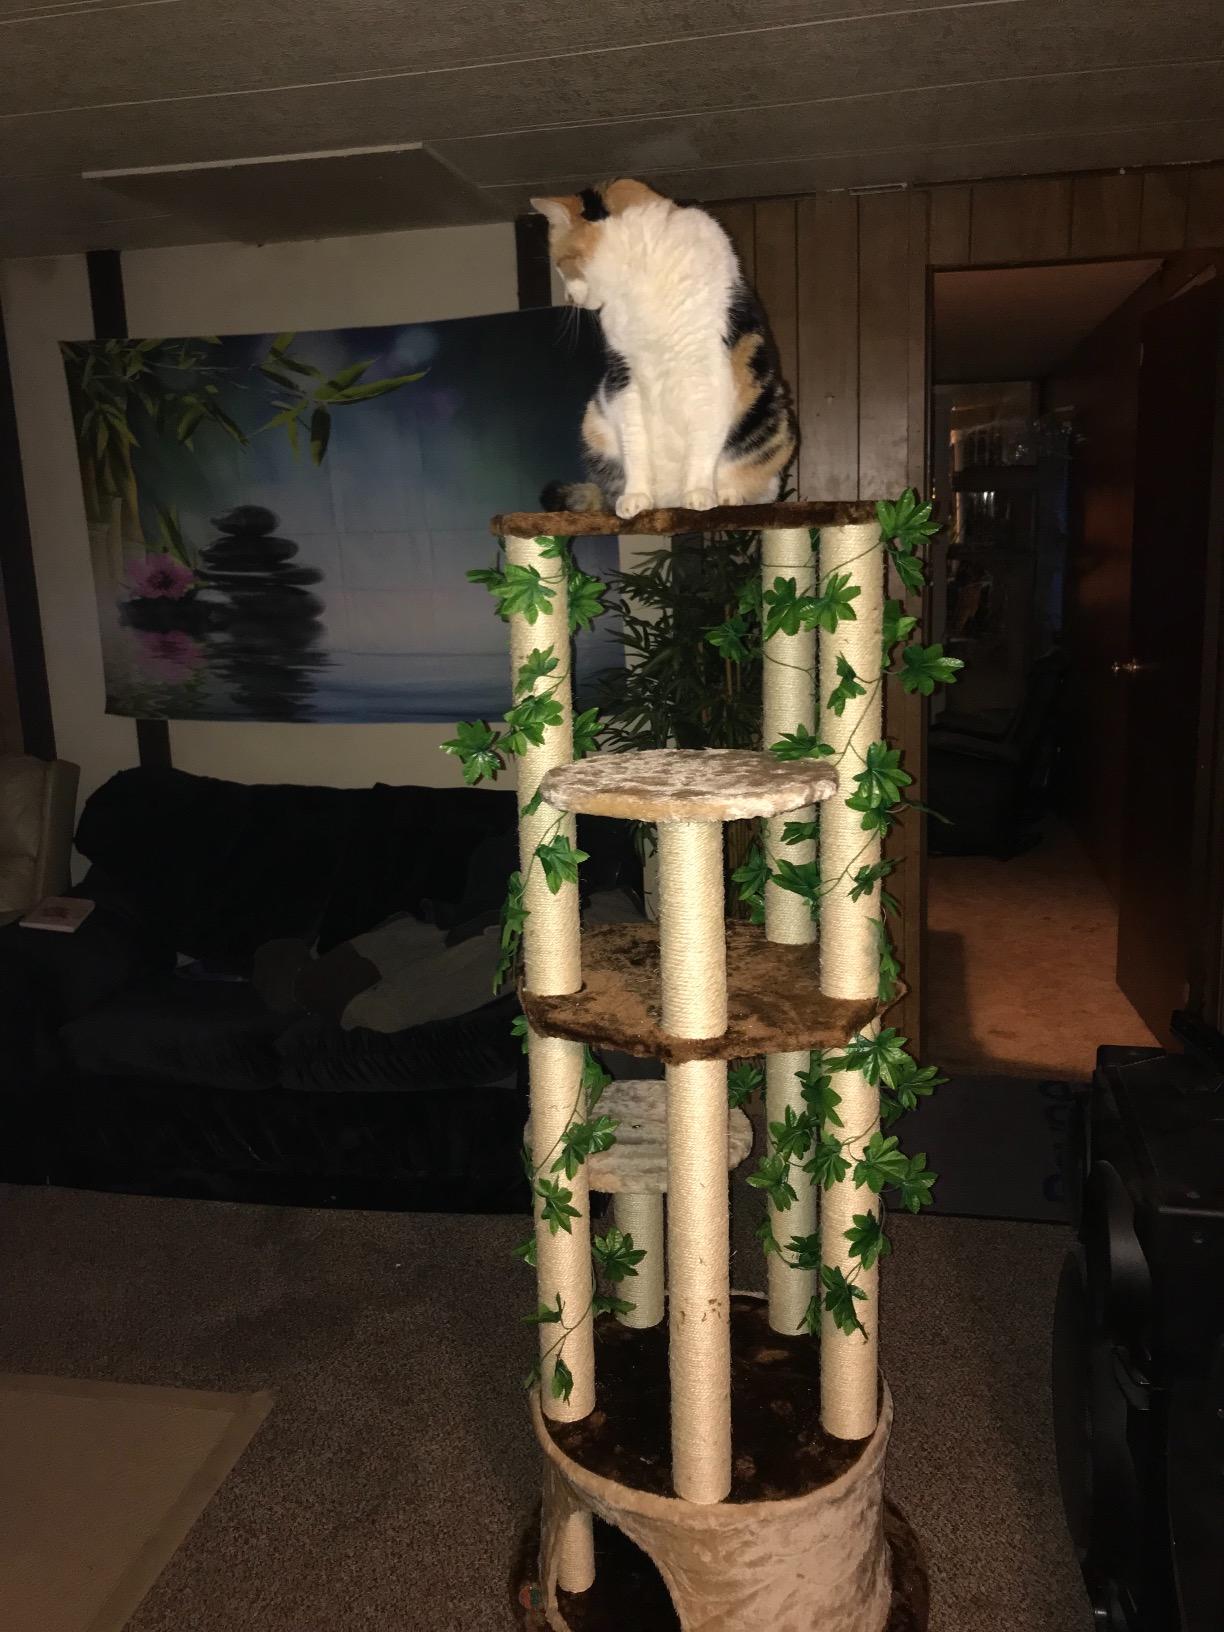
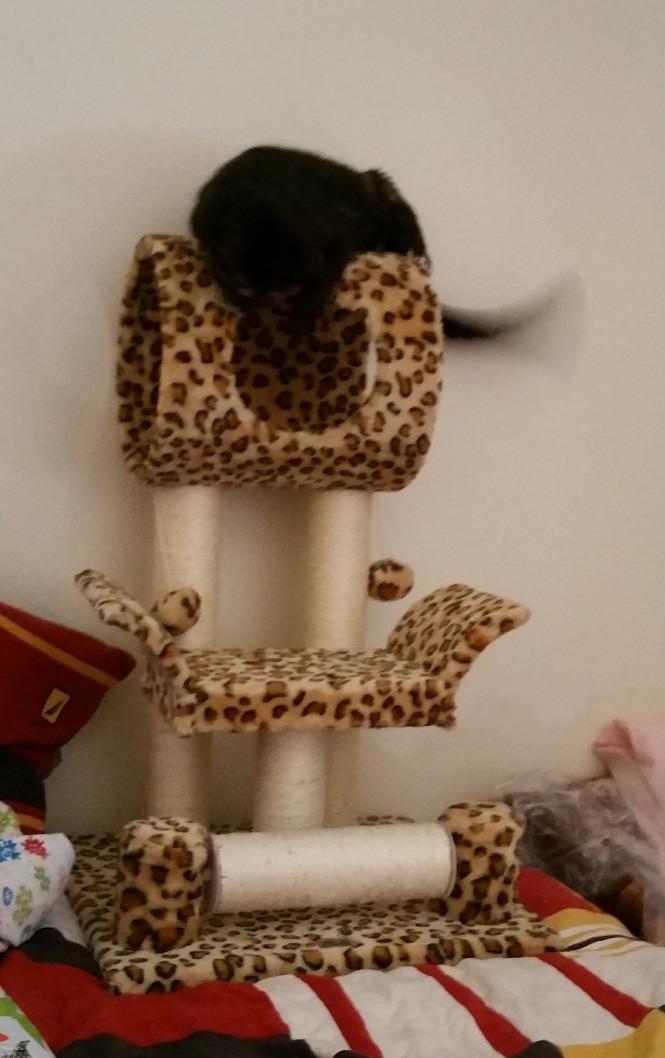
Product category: items_cat tree
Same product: no